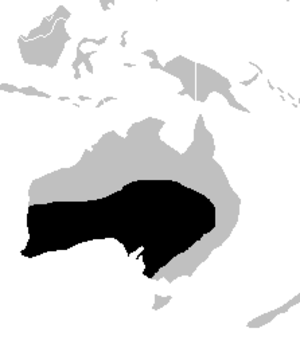
Tykhalet pungspidsmus
Tykhalet pungspidsmus' udbredelse
Tykhalet pungspidsmus, eller dunnart, er et muselignende pungdyr i familien af pungmårer, som også indeholder den tasmanske pungdjævel.